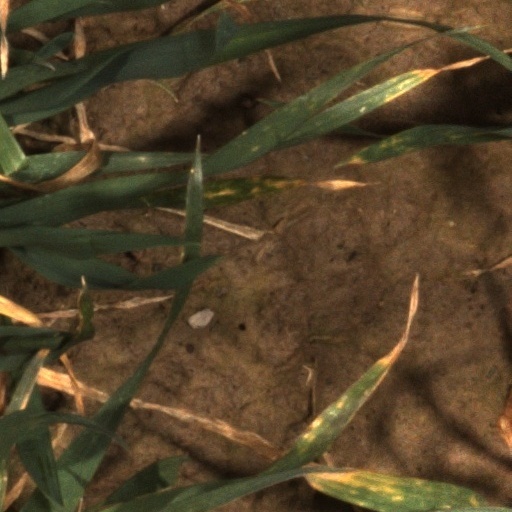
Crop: wheat